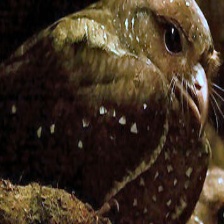
Species: OILBIRD
Scientific name: STEATORNIS CARIPENSIS